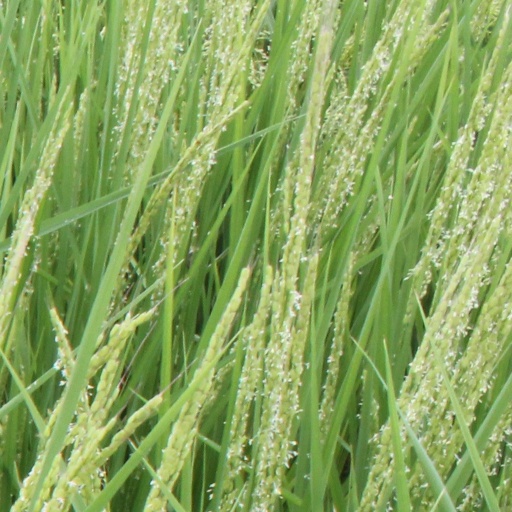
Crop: rice